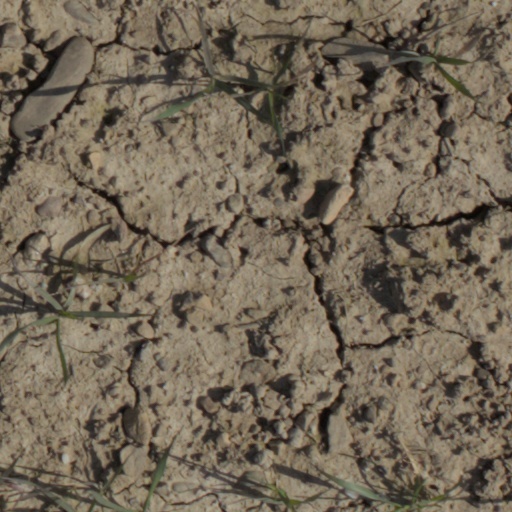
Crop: wheat